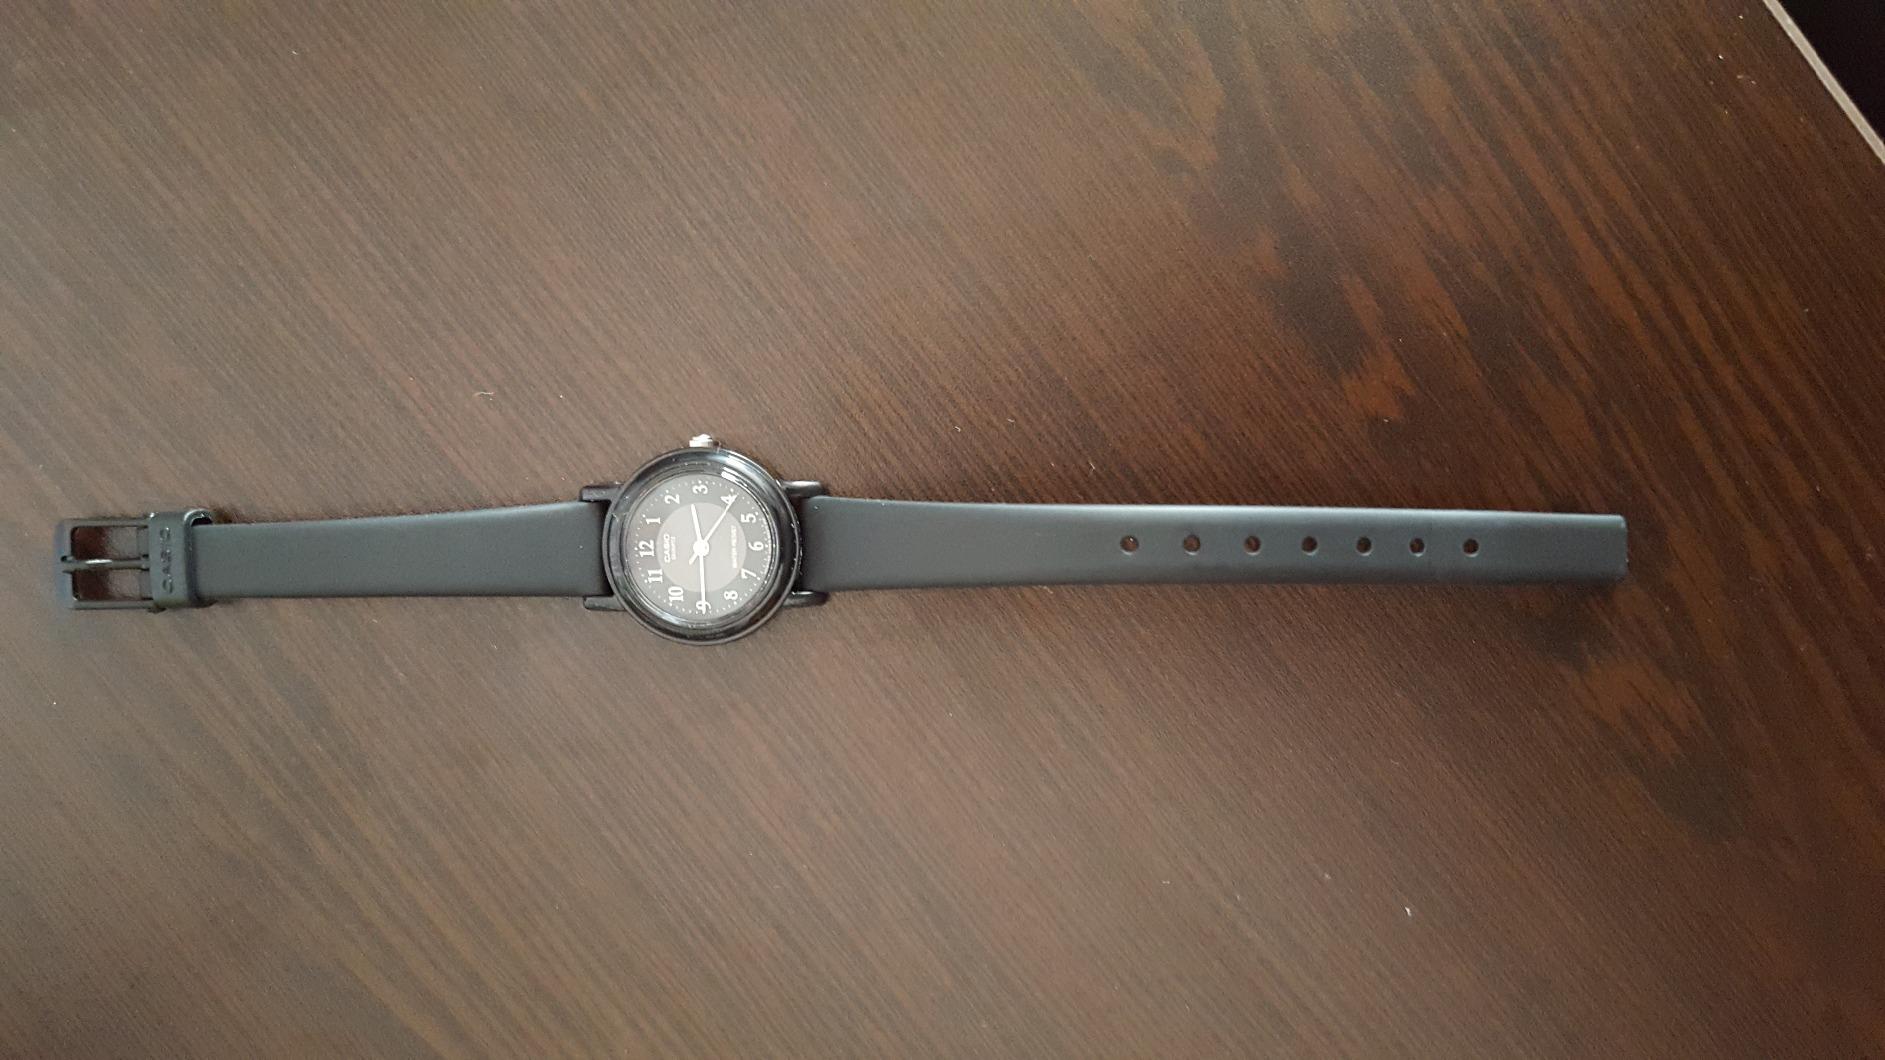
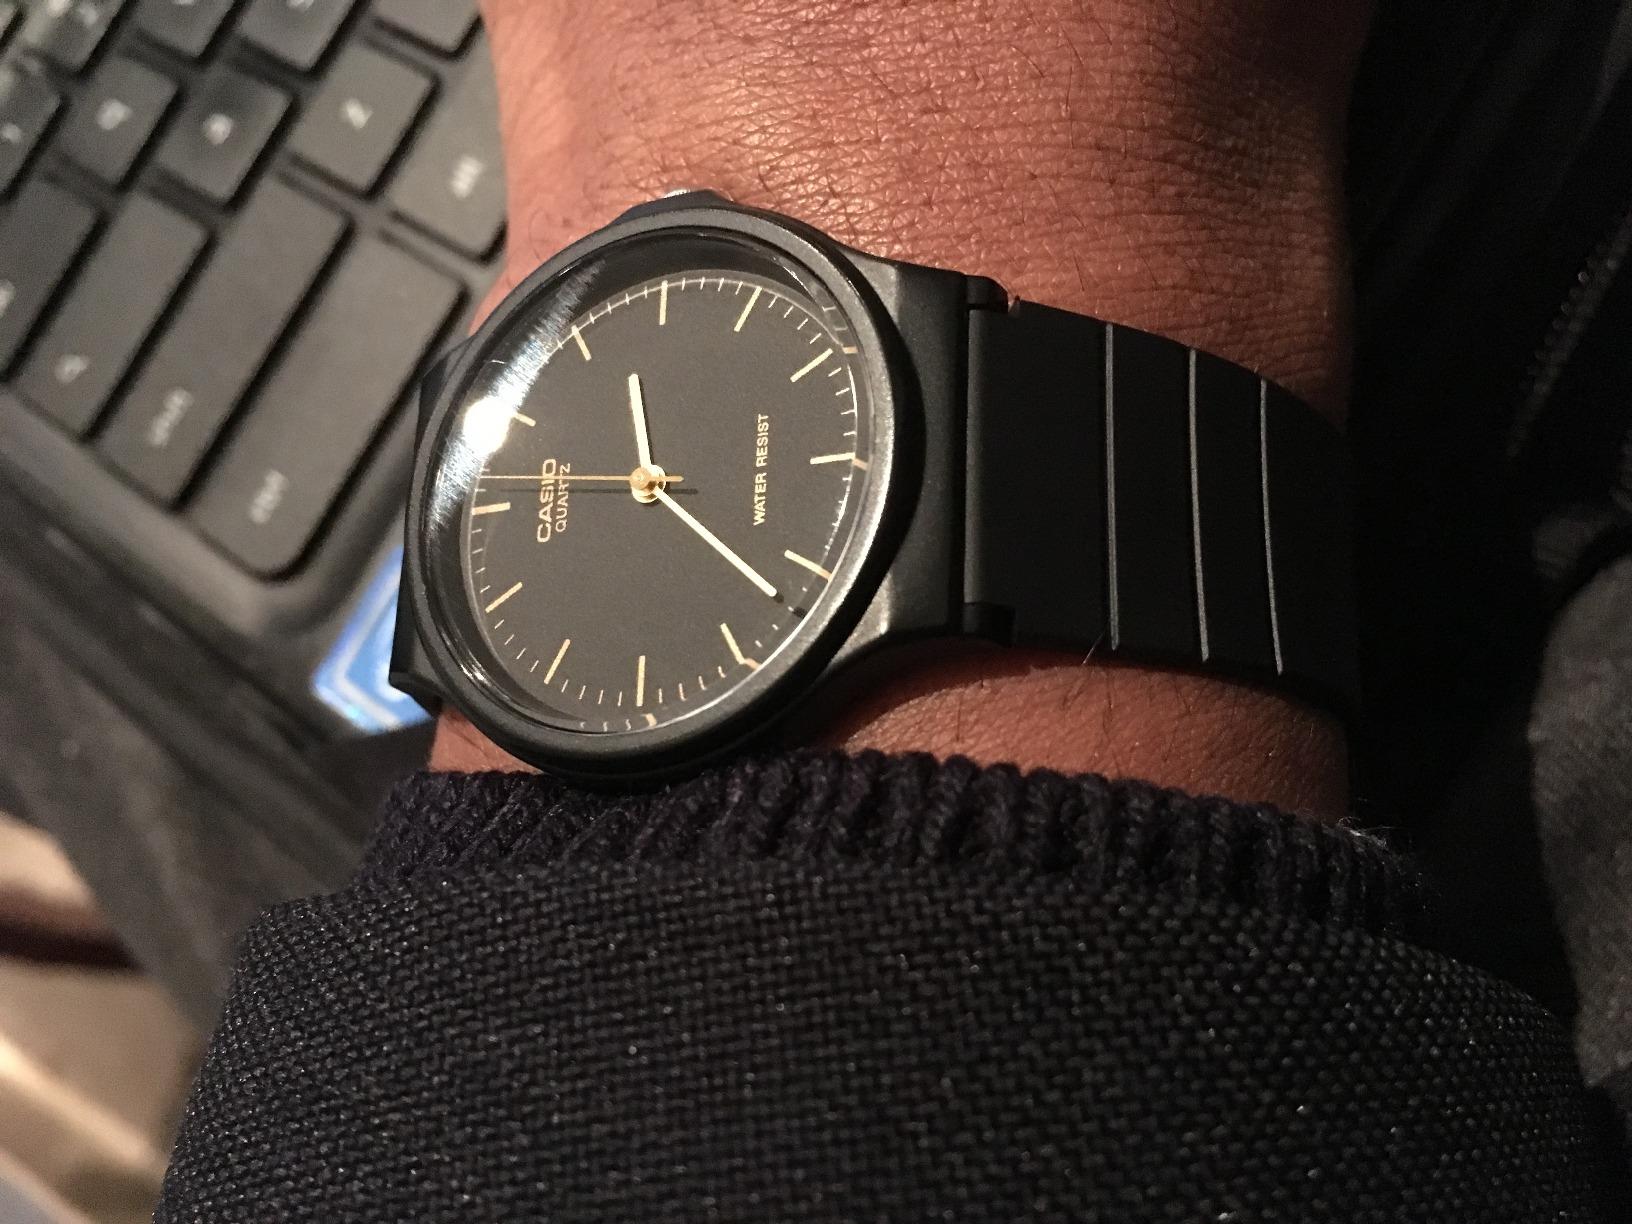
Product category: accessories_watch
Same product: no